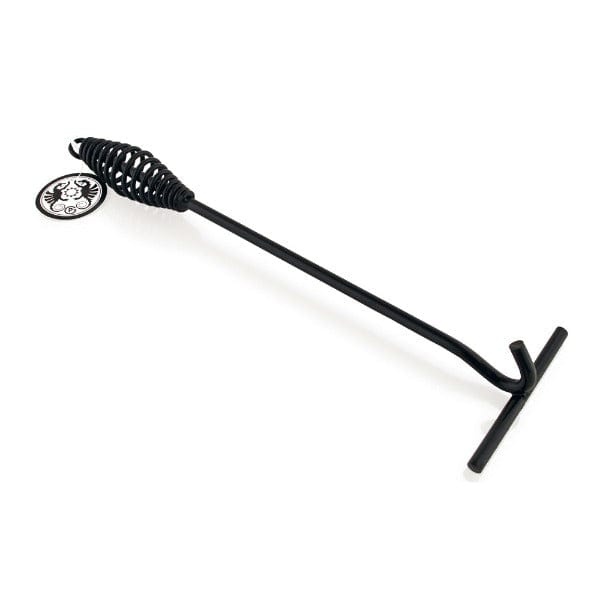
Deckelheber für Petromax Feuertopf
Mit dem Petromax Deckelheber gelingt es einfach und unkompliziert, den heißen Deckel vom Feuertopf anzuheben und wieder aufzusetzen. Der elegant geschwungene Griff liegt gut und sicher in der Hand des Benutzers, sodass das Anheben des Deckels problemlos gelingt. Mit einer Länge von 32 cm garantiert der Deckelheber einen optimalen Abstand zum heißen Deckel. So verbindet der Deckelheber nicht nur formschönes Petromax-Design mit robuster Verarbeitung, sondern gewährleistet auch eine sichere Handhabung des heißen Feuertopfdeckels. Produktdetails Da der Deckelheber universell einsetzbar ist, passt er hervorragend zu jeder Größe des Petromax Feuertopfes. Er kann auch zum Heben anderer heißer Gegenstände genutzt werden und eignet sich ebenso gut als Schürhaken für das heimische Kaminfeuer. Mit der praktischen Öse am Ende des Griffs kann der Deckelheber einfach aufgehängt werden. Technische Daten Farbe: schwarz Material: Stahl, lackiert B x H x T: 4,2 x 35 x 10,7 cm Gewicht : 500 g Herstellerangaben Petromax GmbH Sudenburger Wuhne 61 39116 Magdeburg Deutschland www.petromax.de
Brand: Petromax
Category: Home & Garden > Kitchen & Dining > Kitchen Appliance Accessories > Cooktop, Oven & Range Accessories > Oven Gloves